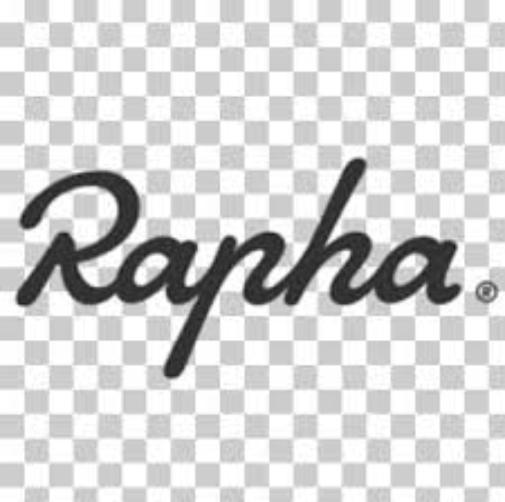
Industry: Clothes